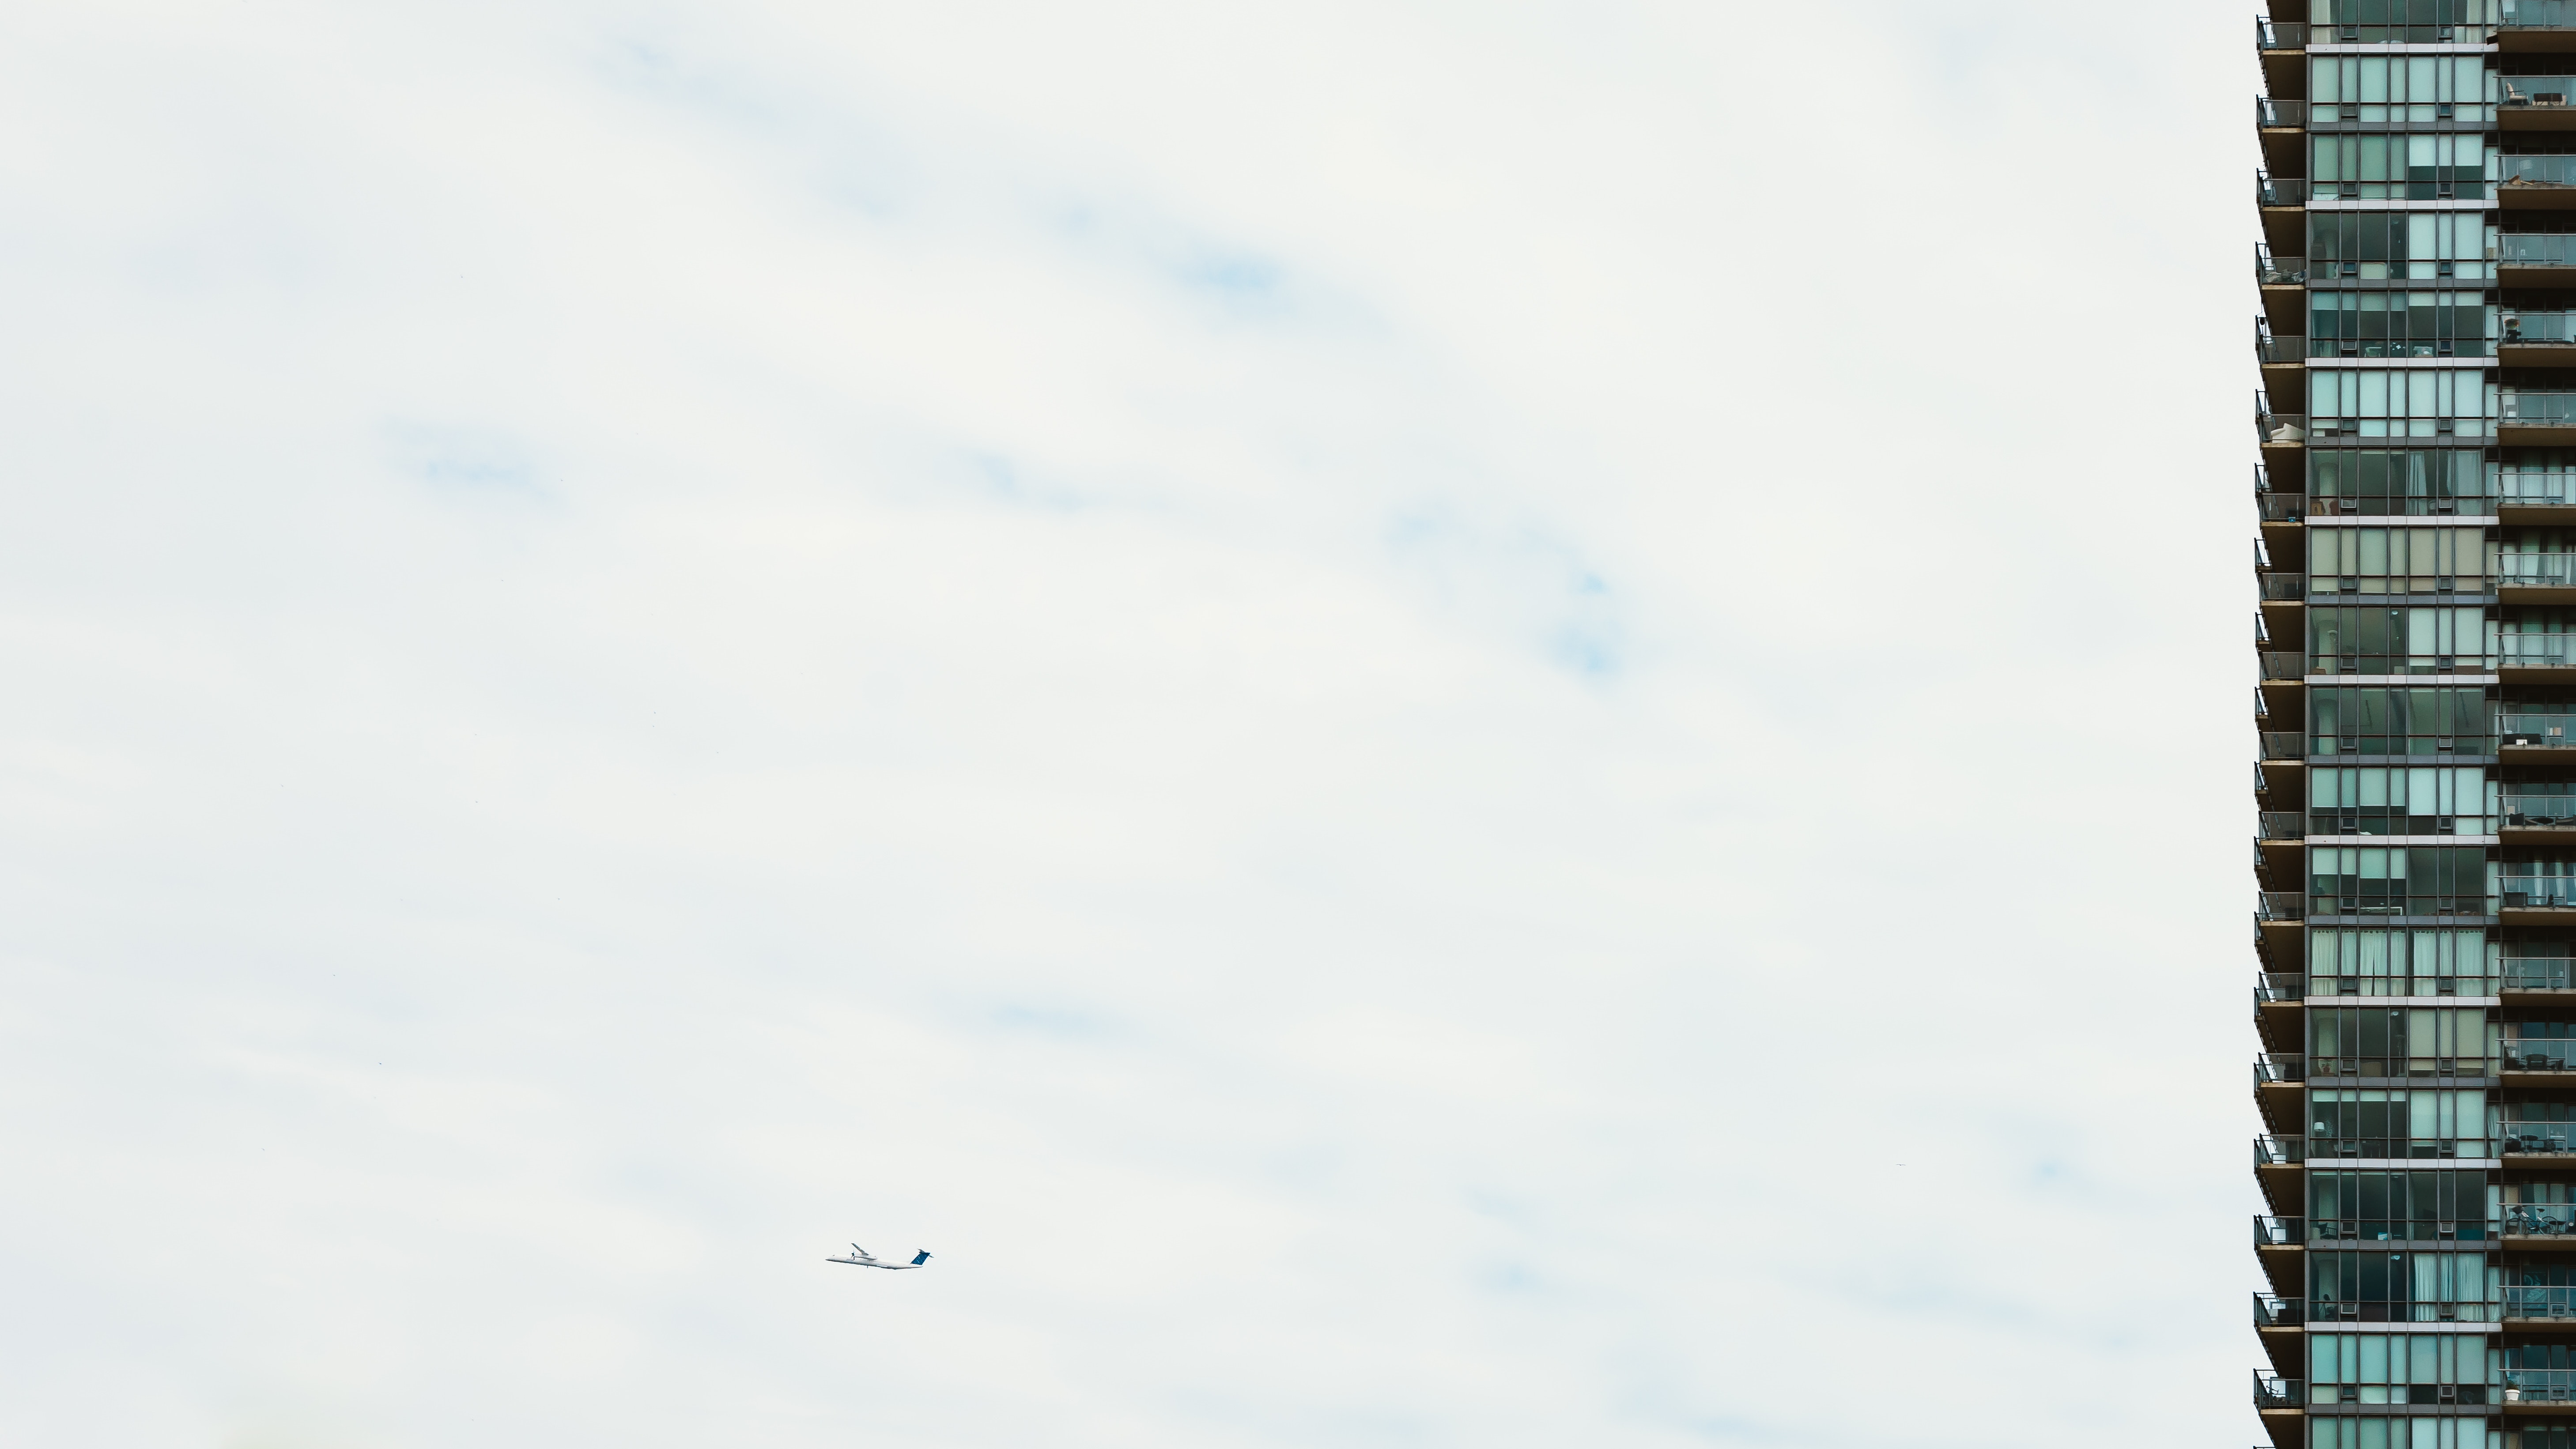
blue, daytime, sky, line